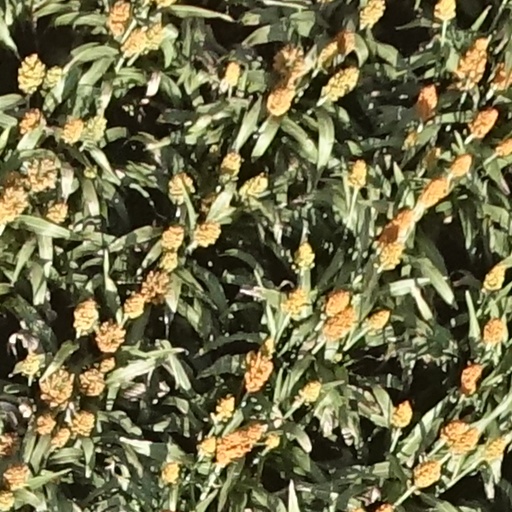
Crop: sorghum